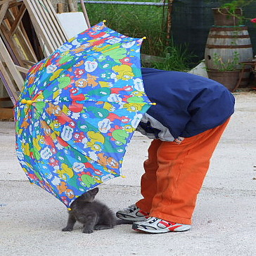
A person with a large, colorful umbrella bends over to talk to a fluffy gray cat.
Person with a multiple colored umbrella standing over a cat.
A person is bending down with a bright colored umbrella.
A child with an umbrella is leaning over to look at a kitten.
A young child stares down at the small kitten under an open umbrella.